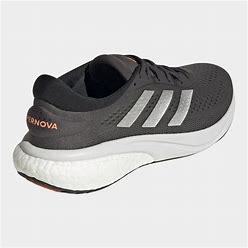
Brand: Adidas
Model: Supernova 2 Lauf